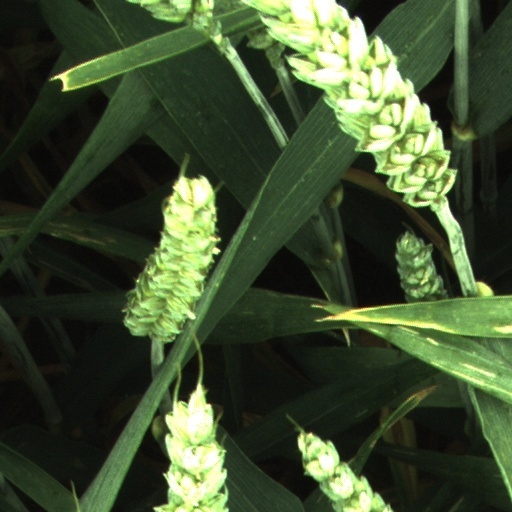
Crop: wheat